Cultural monument (Czech Republic)

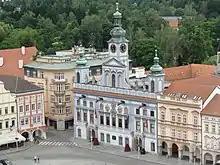

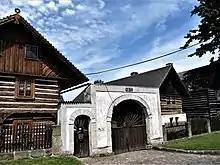

Areas with sets of immovable cultural monuments preserved in the original historical environment or sites with archaeological finds can be declared as conservation areas. These are mainly the historical town or village centers. The Government of the Czech Republic defines them by government decree. In the Czech Republic, there are urban, village and archeological monument reservations.